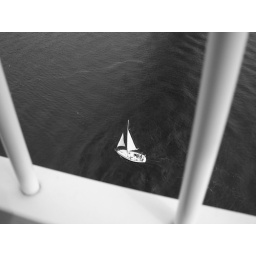
A sail boat under the Cooper River bridge.